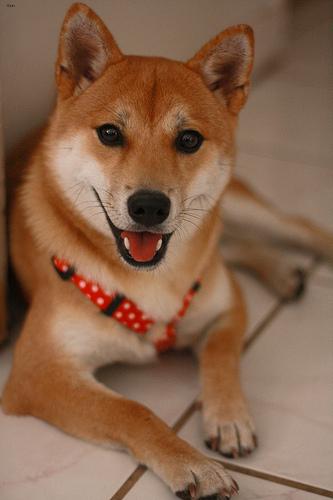
Breed: shiba inu